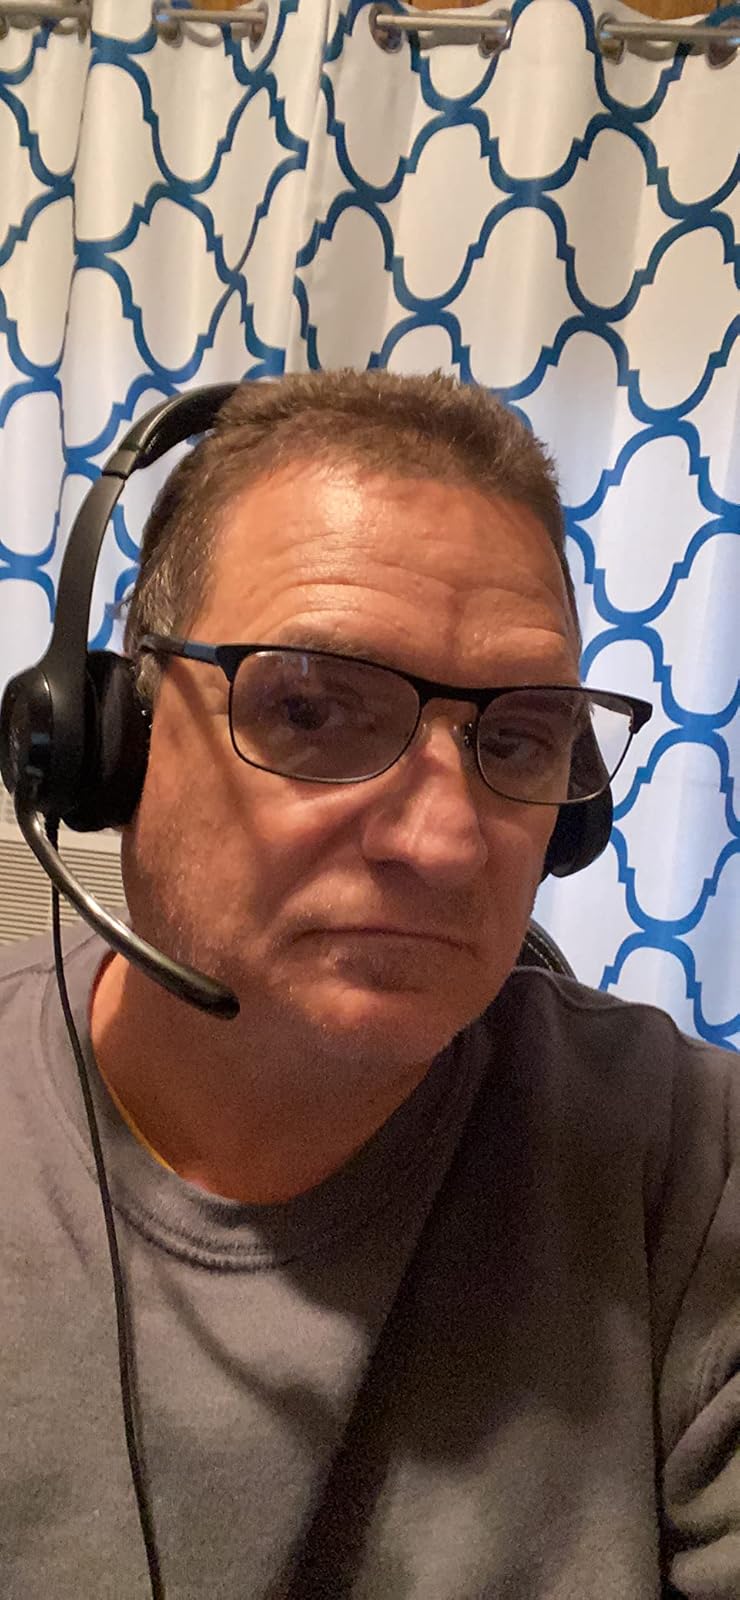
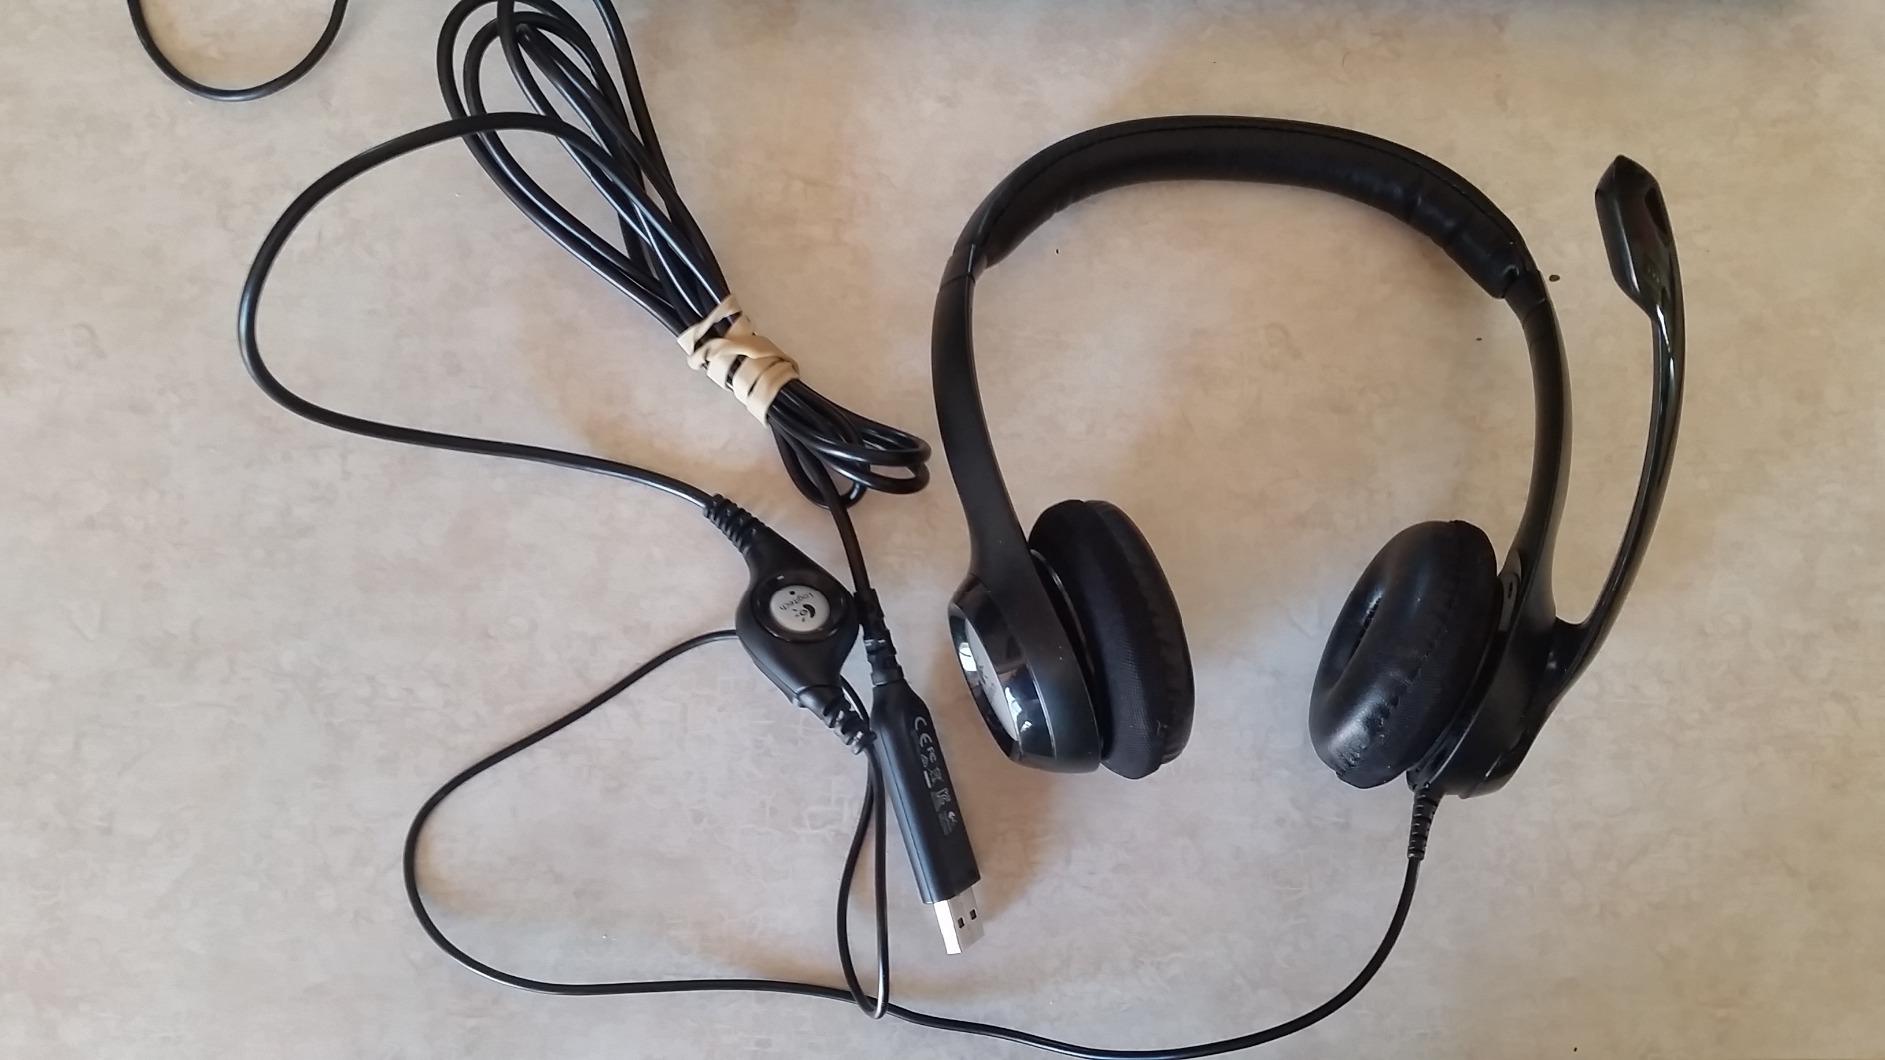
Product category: headphones
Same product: yes